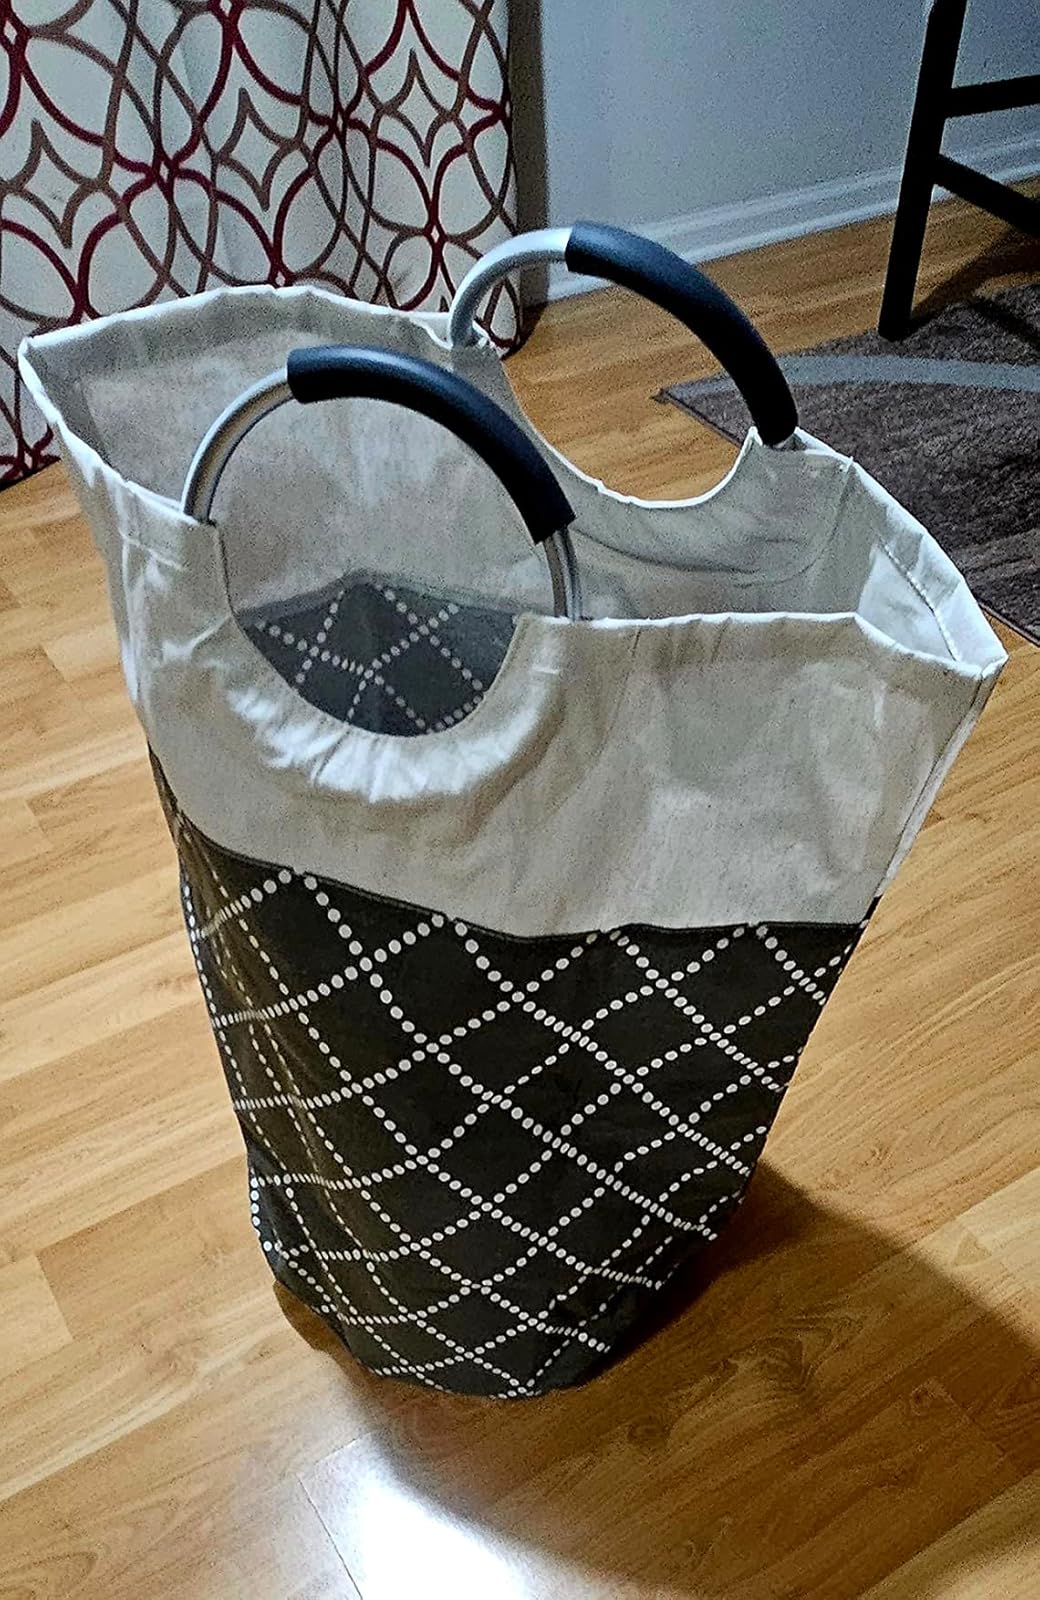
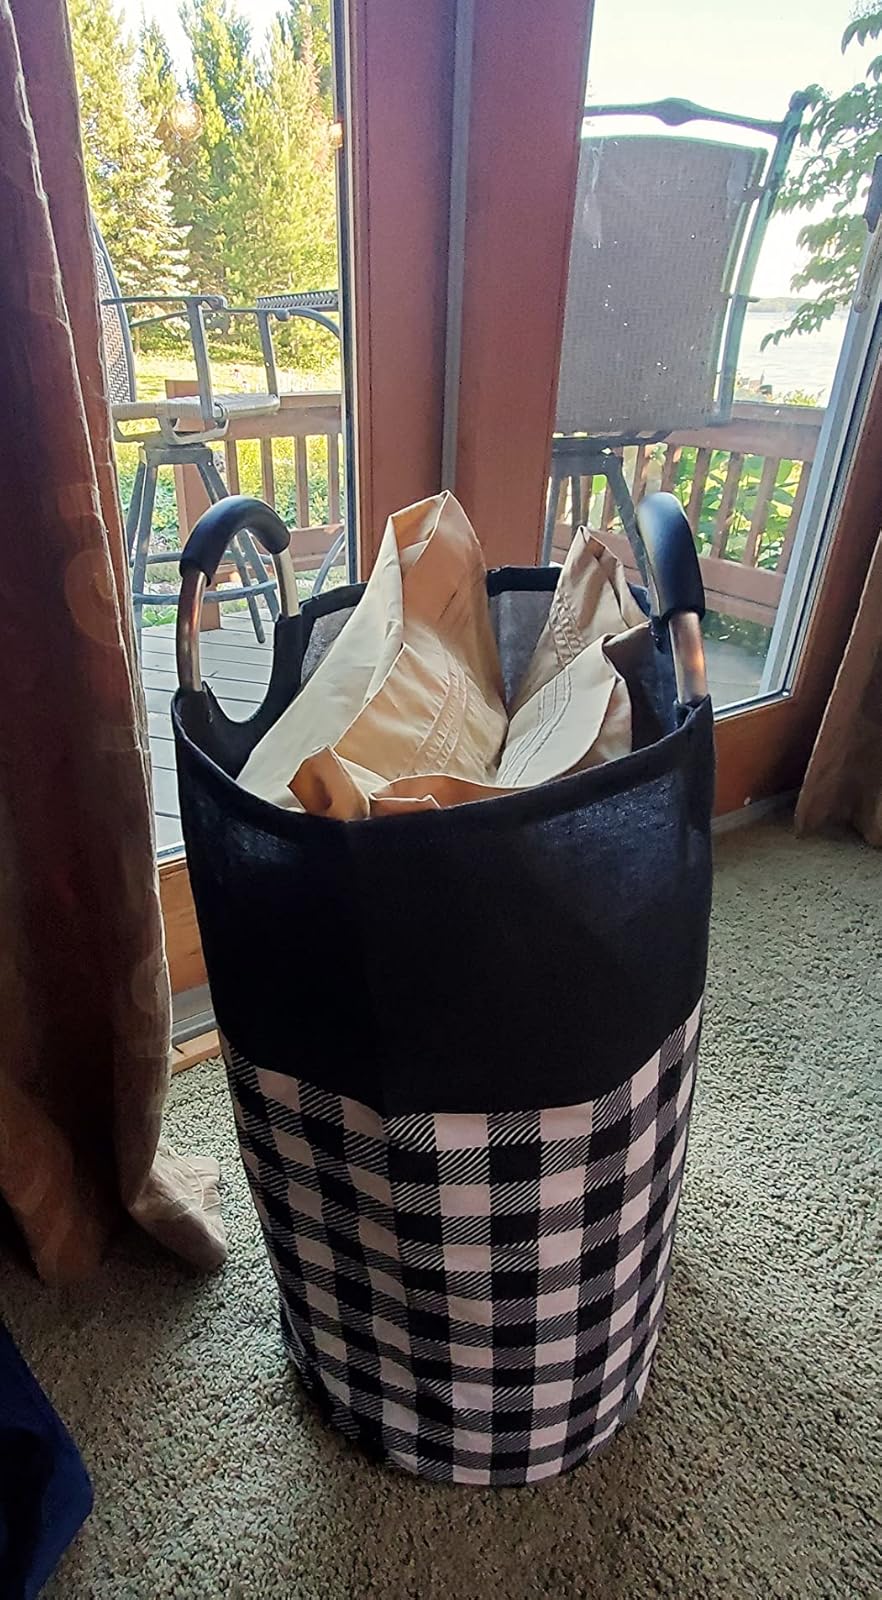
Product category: items_hamper
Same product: no